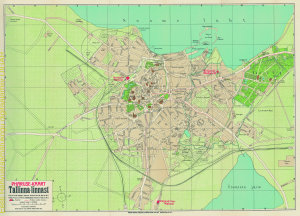
Härjapea était un petit fleuve à Tallinn, Estonie. Allant du Lac Ülemiste au sud-est de Tallinn pour se jeter dans la mer Baltique près du port, dans la baie de Tallinn. Serpentant dans la ville, il ne mesurait que quelques kilomètres. Depuis le Moyen Âge, ce fut la rivière la plus exploitée d’Estonie. Cette exploitation débuta au XIIIᵉ siècle, avec la construction des premiers moulins à eaux. Peu à peu, ils se multiplièrent.